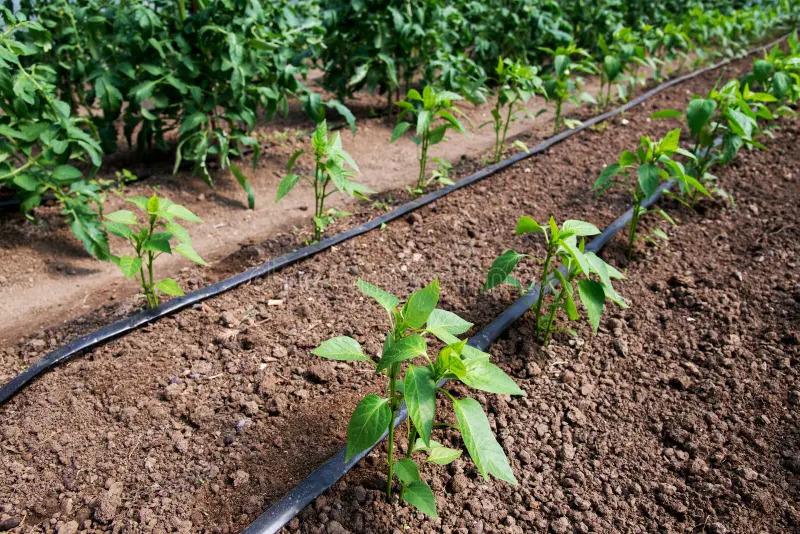
Shamba kubwa la mimea mbalimbali, linalotumika kwa uzalishaji wa mbegu za mimea, hii ikiashiria kilimo cha mbegu katika mashamba ya kisasa yenye mifumo mbalimbali ya umwagiliaji .